Circles of latitude between the 10th parallel south and the 15th parallel south

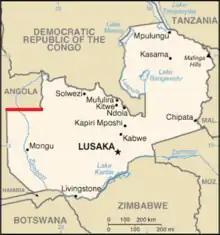
The 13th parallel south defines part of Zambia's border with Angola.

The 13th parallel south is a circle of latitude that is 13 degrees south of the Earth's equatorial plane. It crosses the Atlantic Ocean, Africa, the Indian Ocean, Australasia, the Pacific Ocean and South America.